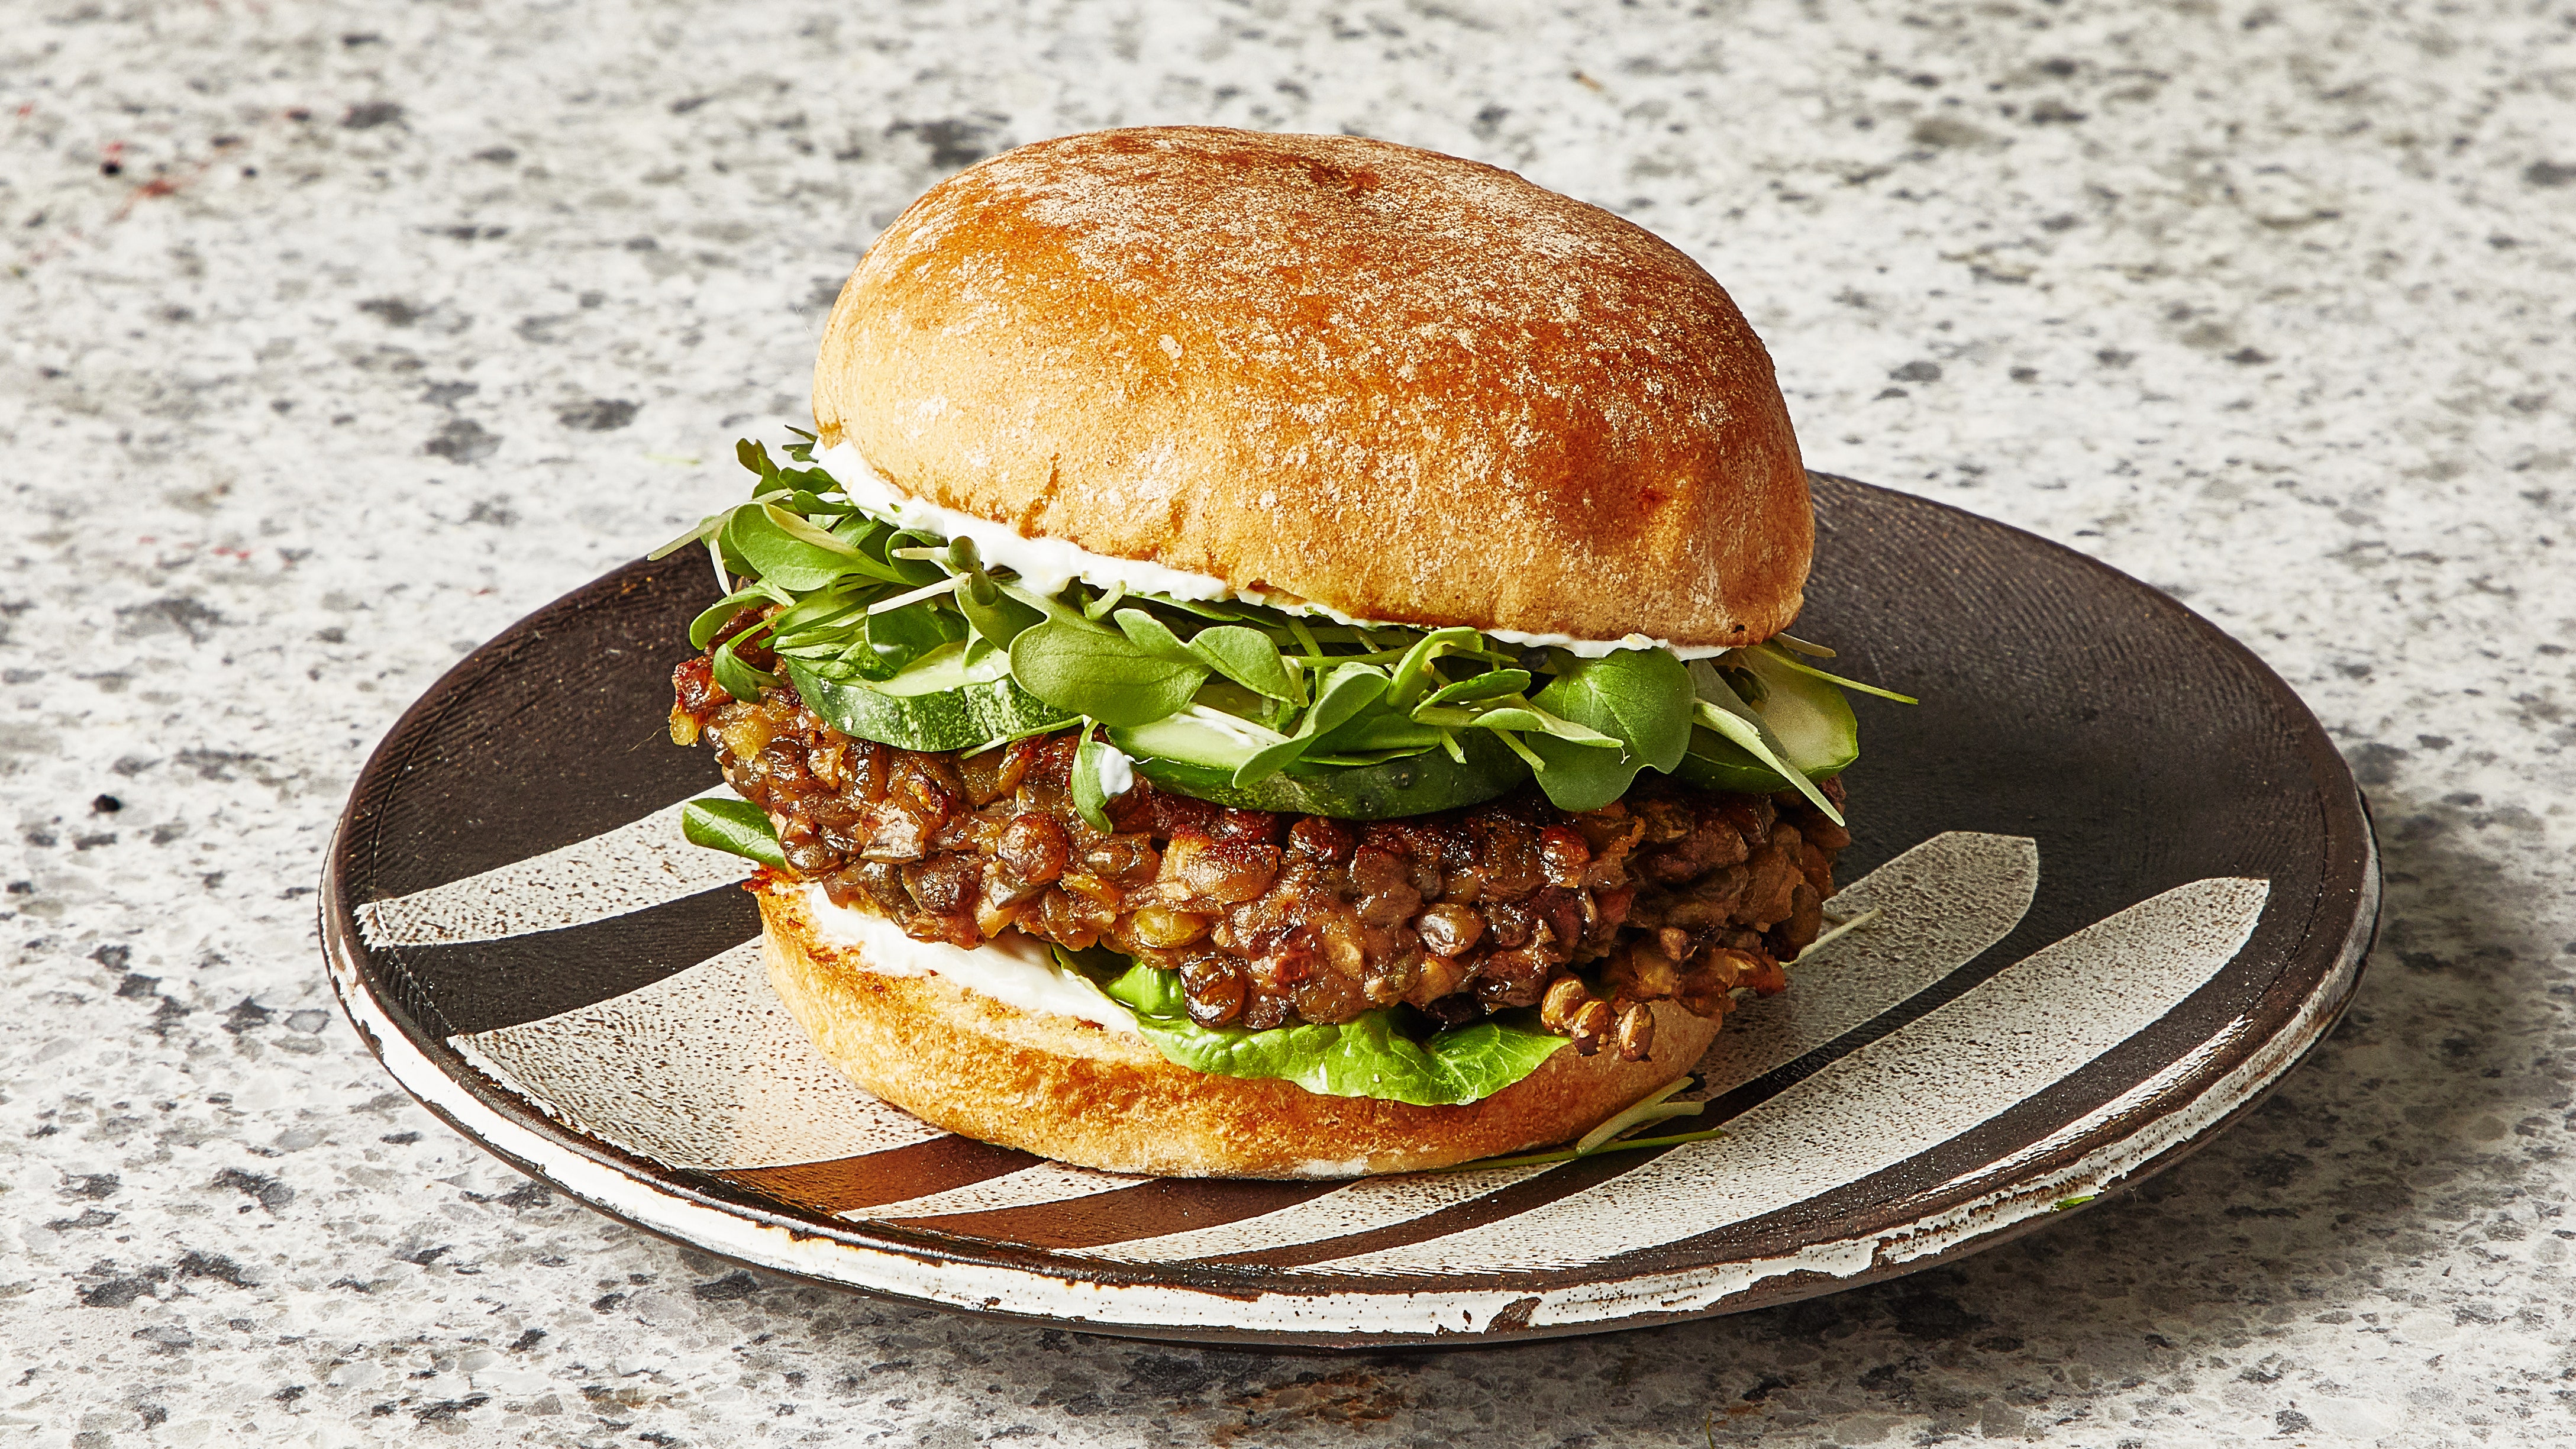
Dish: burger